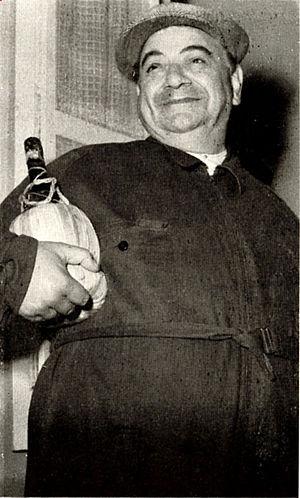
Checco Durante né Francesco Durante à Rome le 19 novembre 1893 et mort dans la même ville le 5 janvier 1976 est un acteur et poète italien.